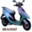
Label: motorcycle